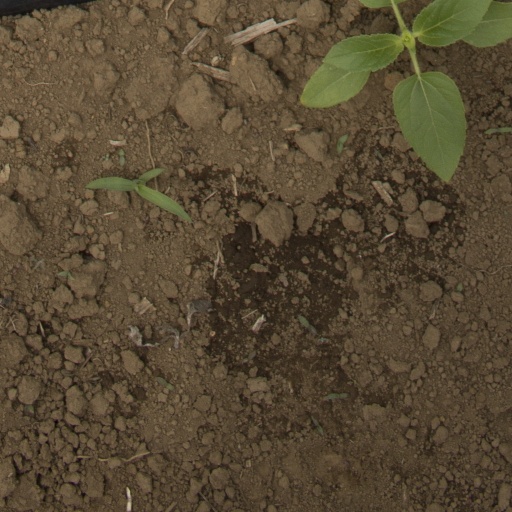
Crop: Jerusalem artichoke